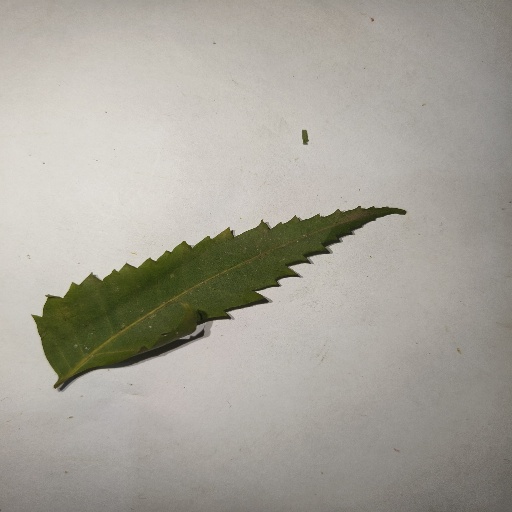
Species: Neem
Leaf condition: Healthy Leaf